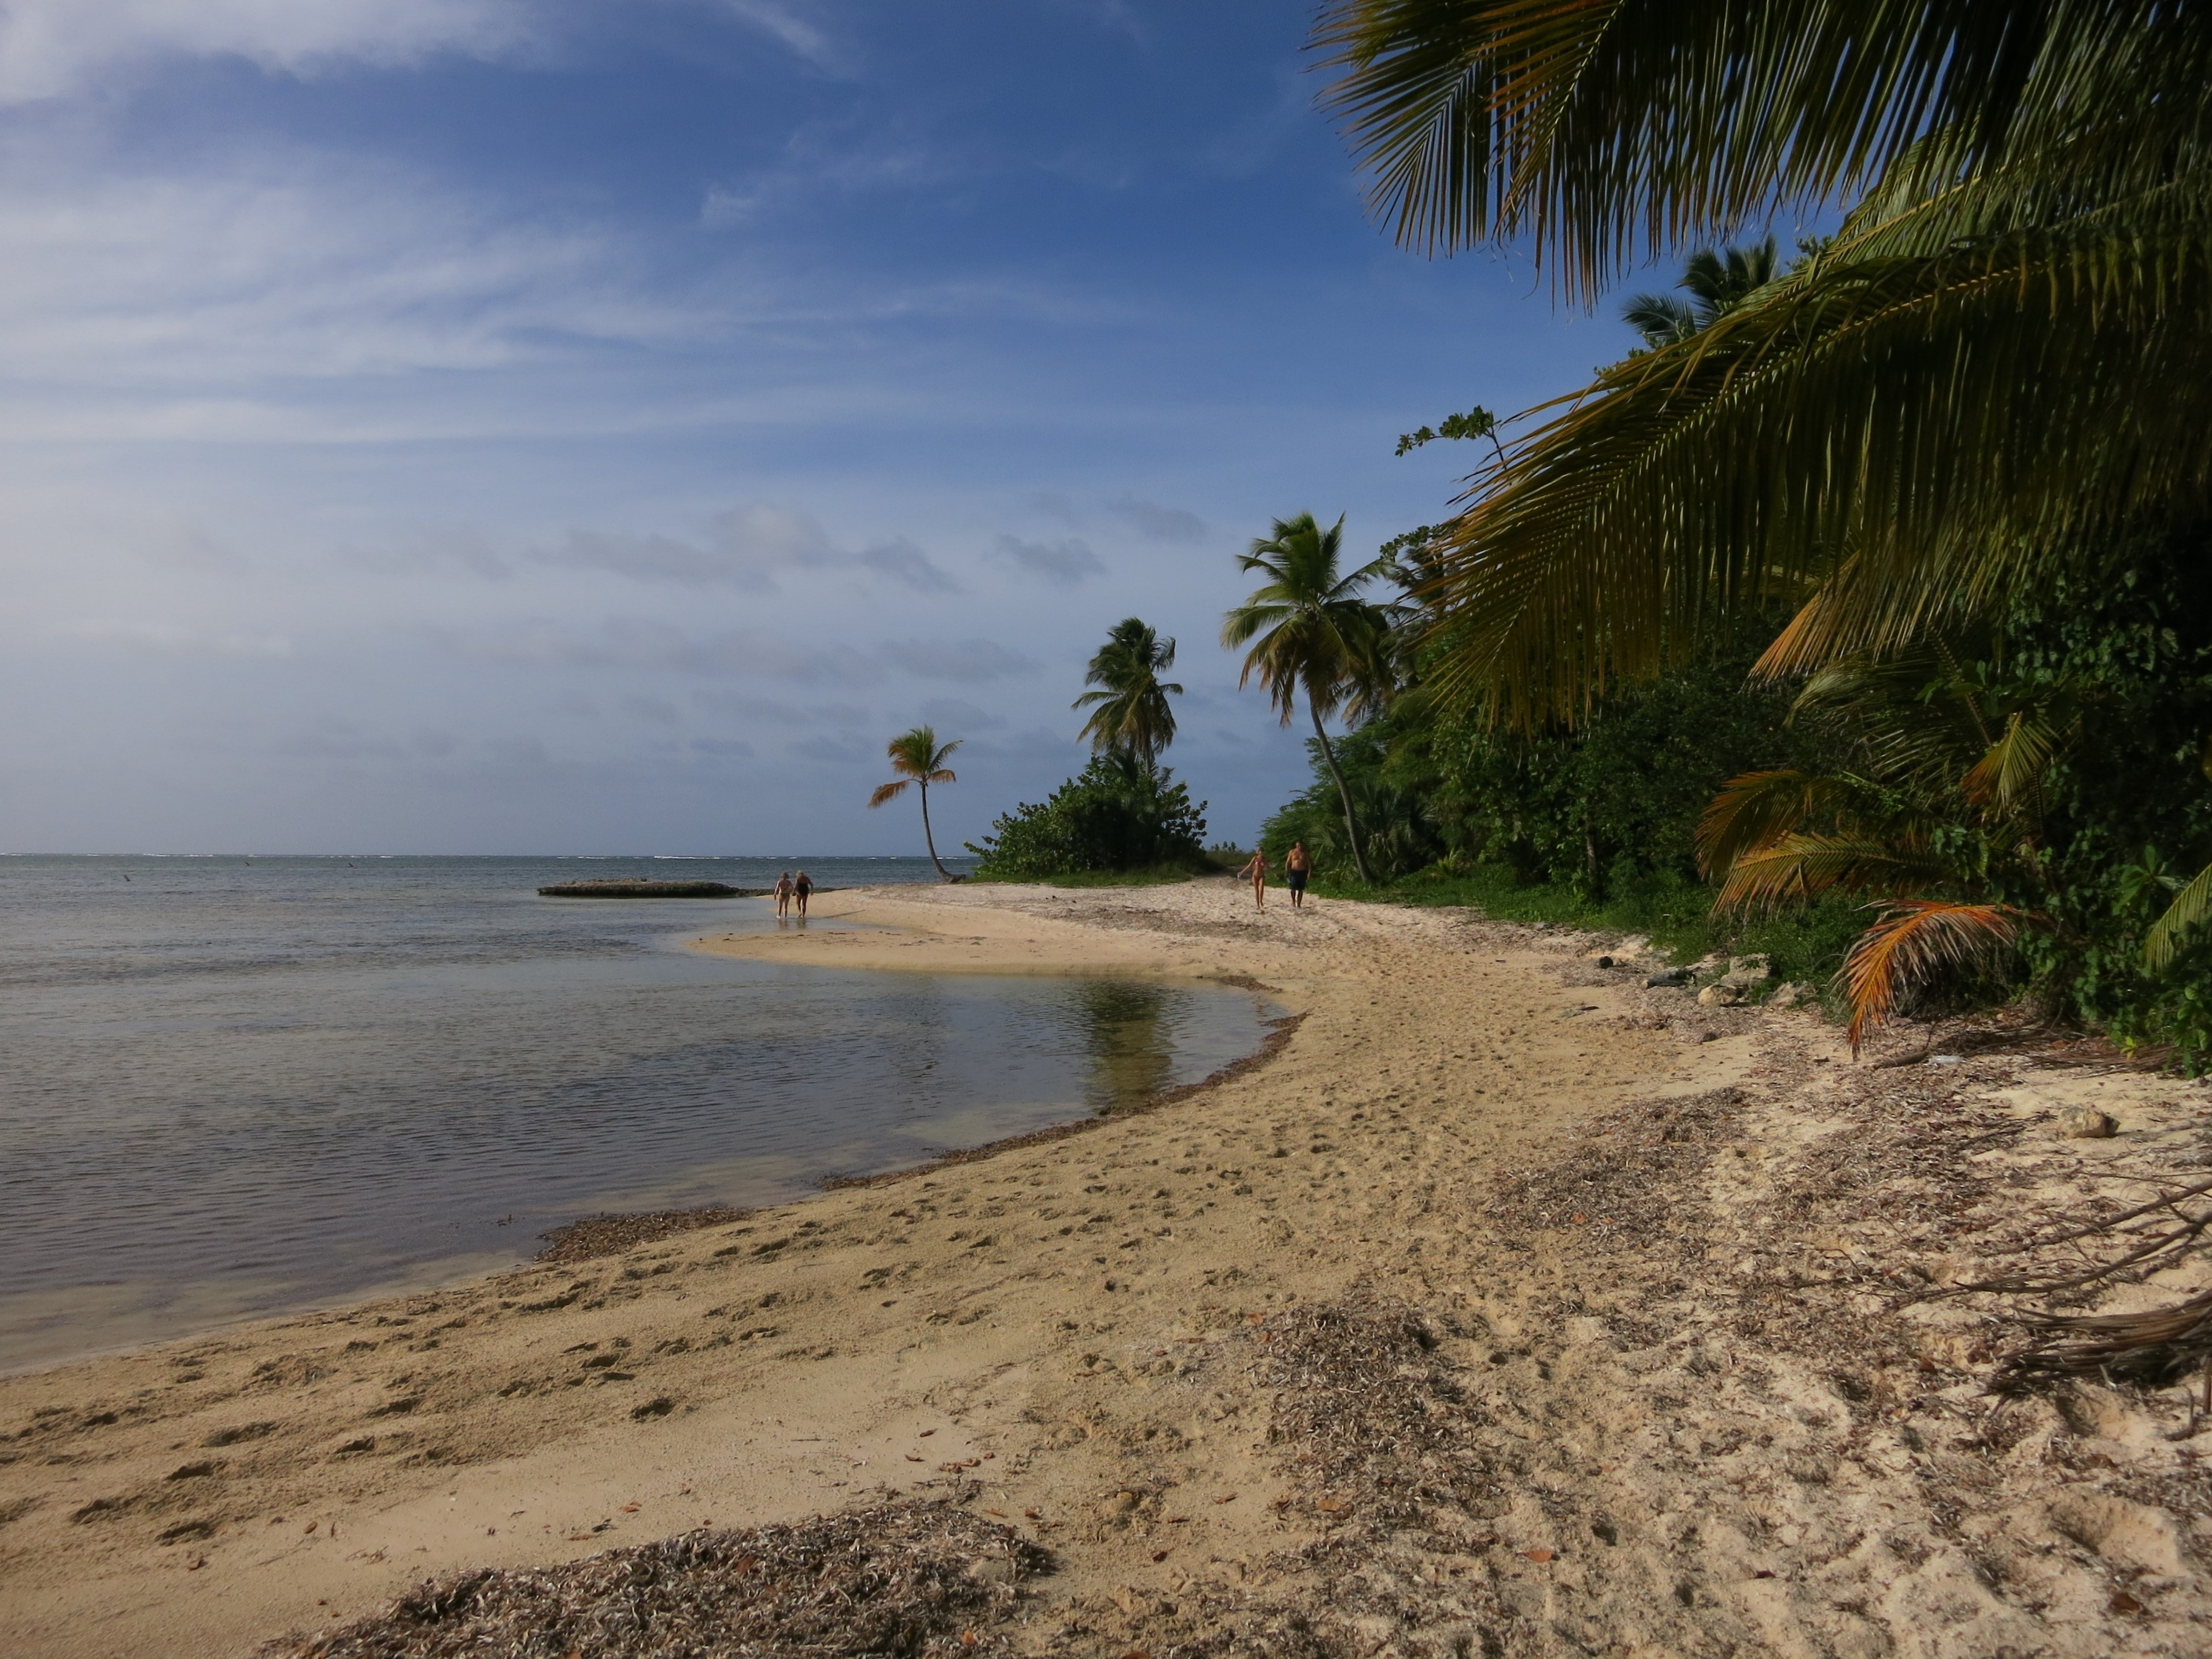
beach, sea, coast, sand, ocean, shore, vacation, cove, paradise, holiday, bay, body of water, caribbean, habitat, dominican republic, palm trees, cape